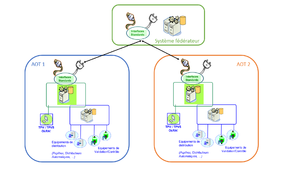
Interopérabilité des systèmes billettiques en Rhône-Alpes, France
L'interopérabilité du back office billettique traite de la standardisation des messages échangés entre des systèmes billettiques déployés dans un bassin d'interopérabilité.